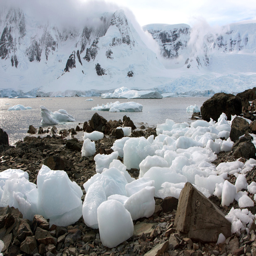
stranded ice on the shores .